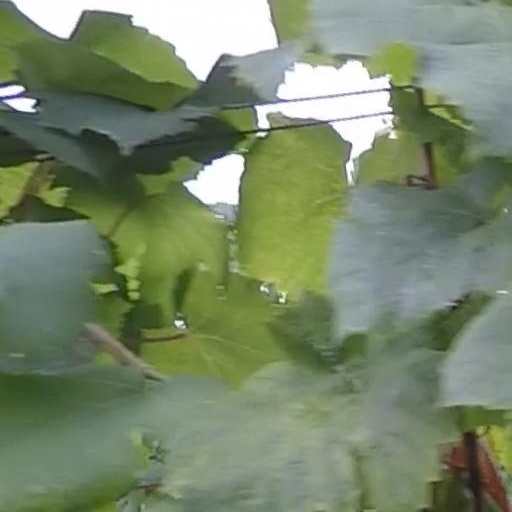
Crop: grape